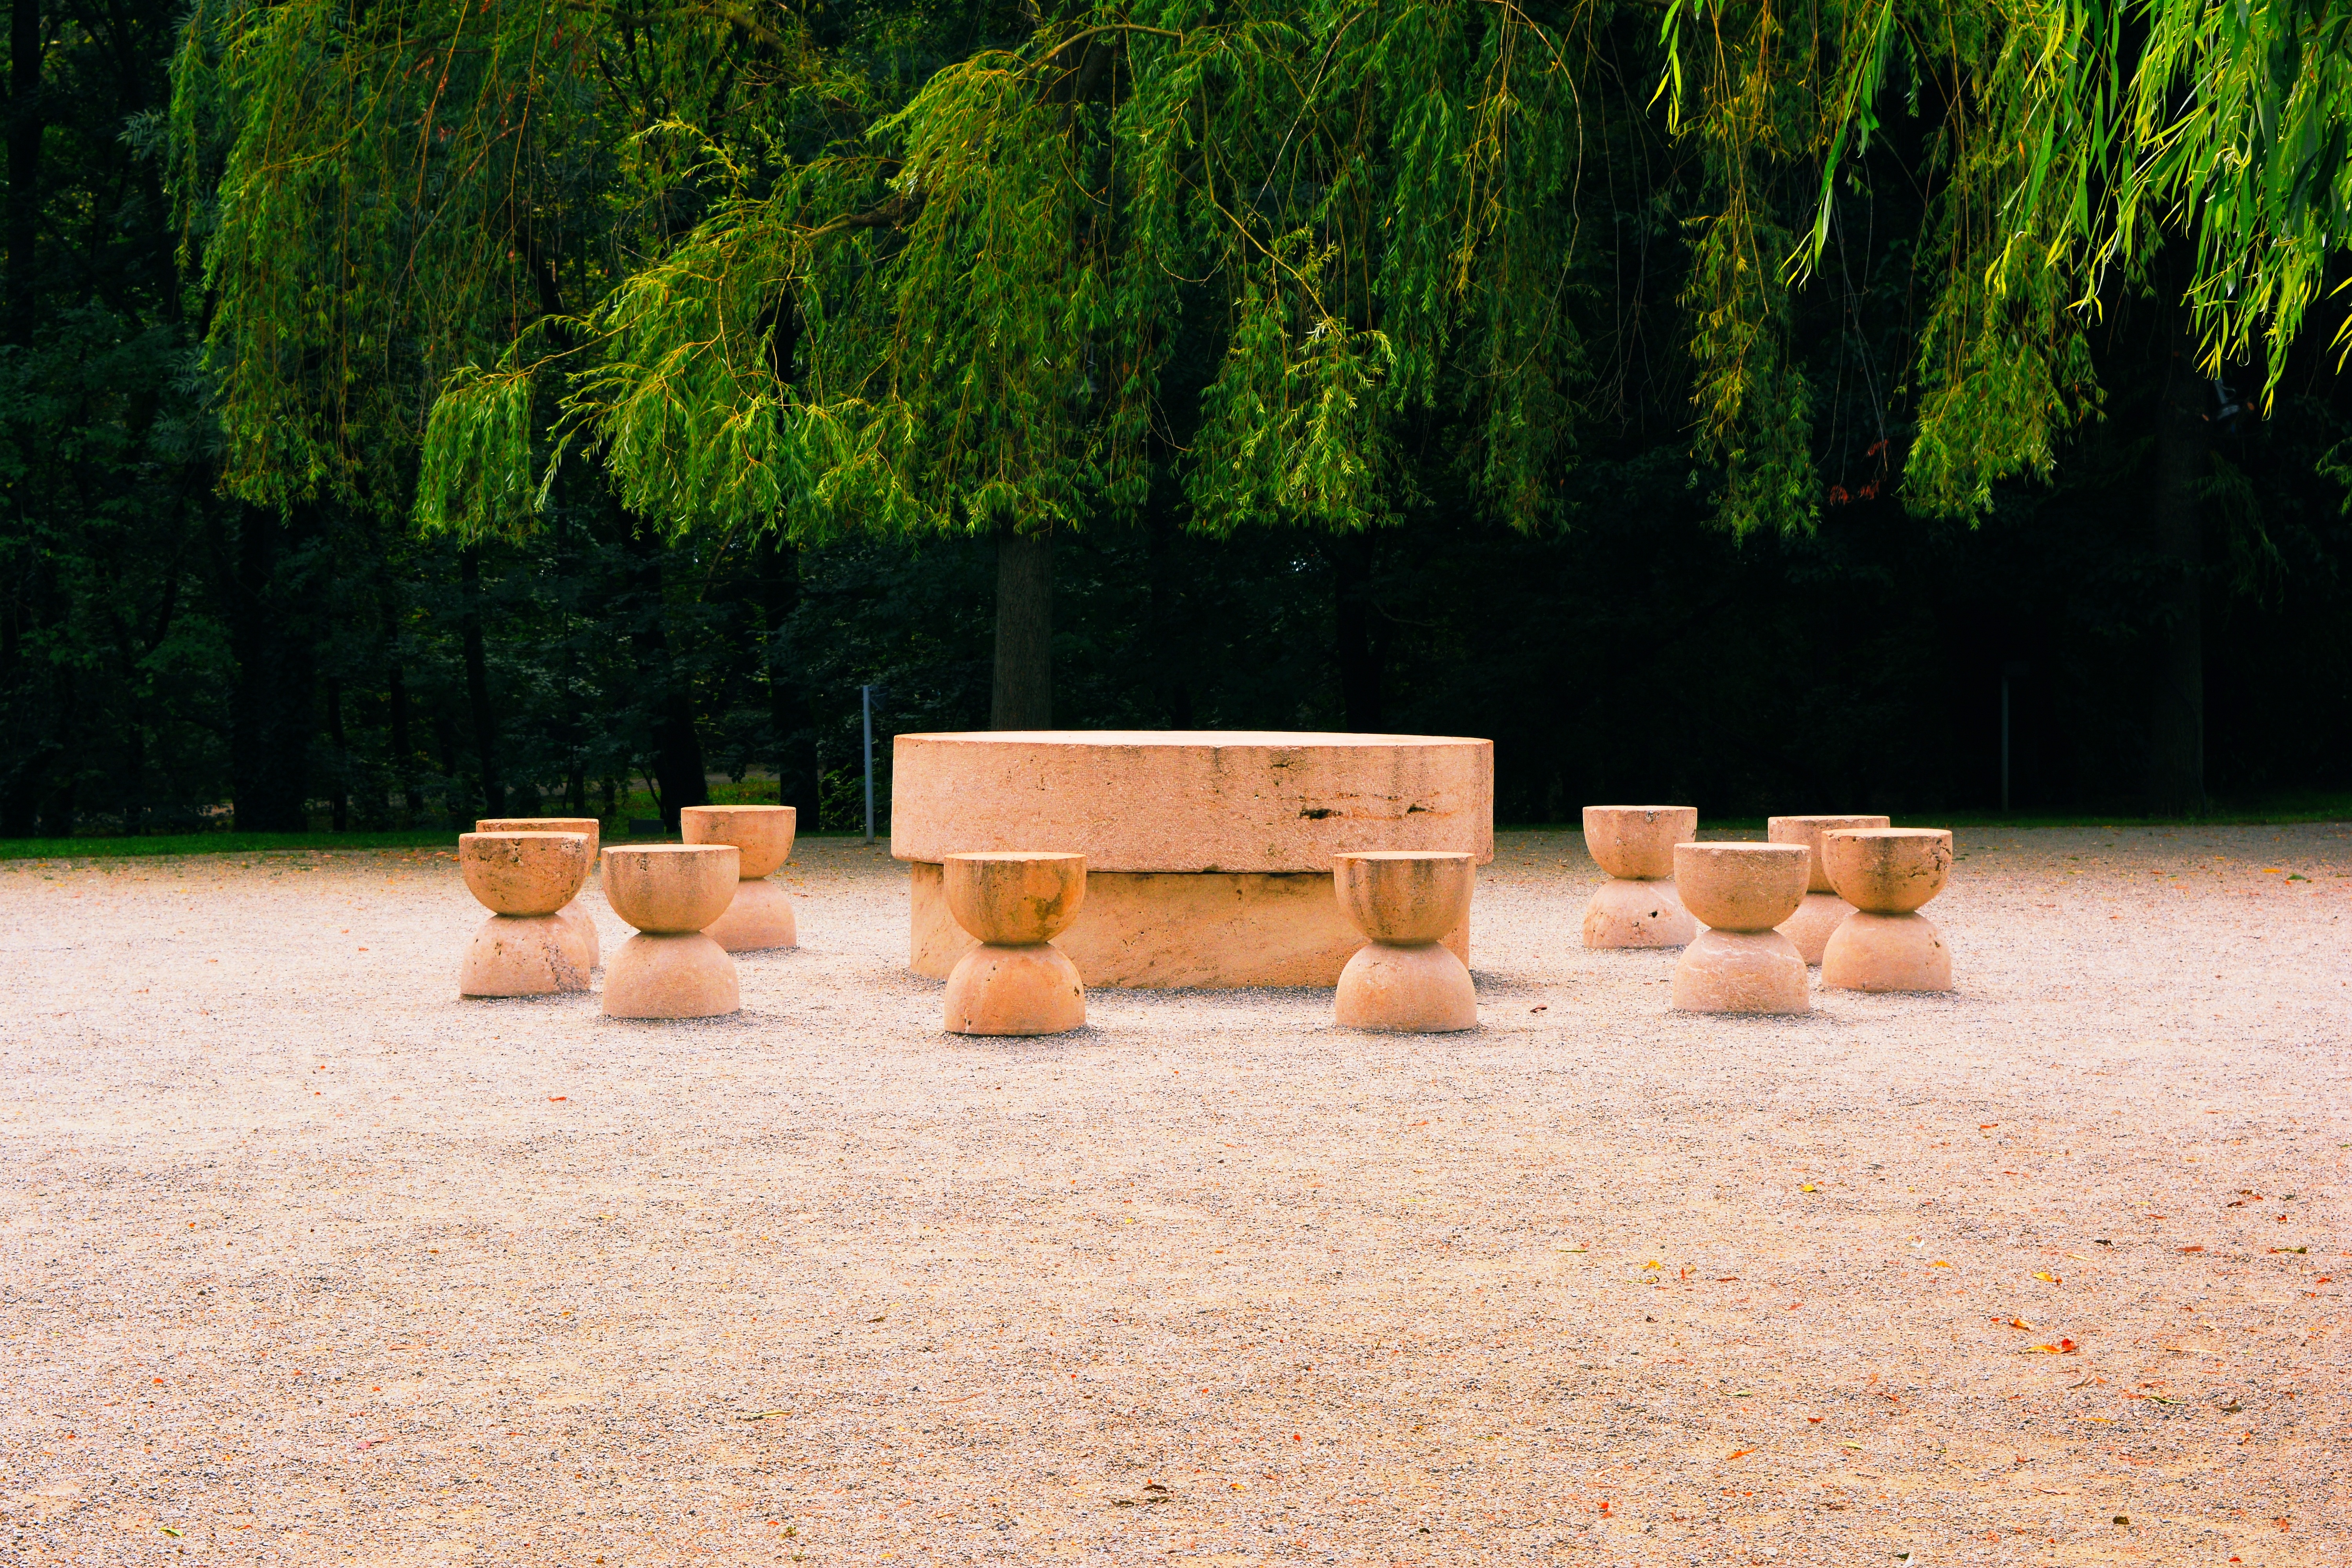
wood, old, monument, backyard, historic, furniture, sculpture, art, playground, romania, the table of silence, brancusi, outdoor play equipment, targu jiu, mioritic